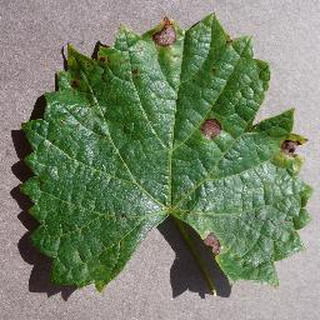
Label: grape_black_rot